Citadel of Château-d'Oléron

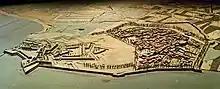
1703 relief plan of the citadel designed by Vauban, displayed at the Musée des Plans-reliefs, Paris.

The site of the current citadel was likely fortified as early as the 11th century. In the 12th century, a castle belonging to the Dukes of Aquitaine hosted Eleanor of Aquitaine. Following her visit, she issued the Rôles d'Oléron, one of the earliest maritime law codes. The stronghold was contested during conflicts between French and Anglo-Aquitainian forces. Part of the English-aligned Duchy of Aquitaine, the Île d'Oléron became permanently French in the 15th century.